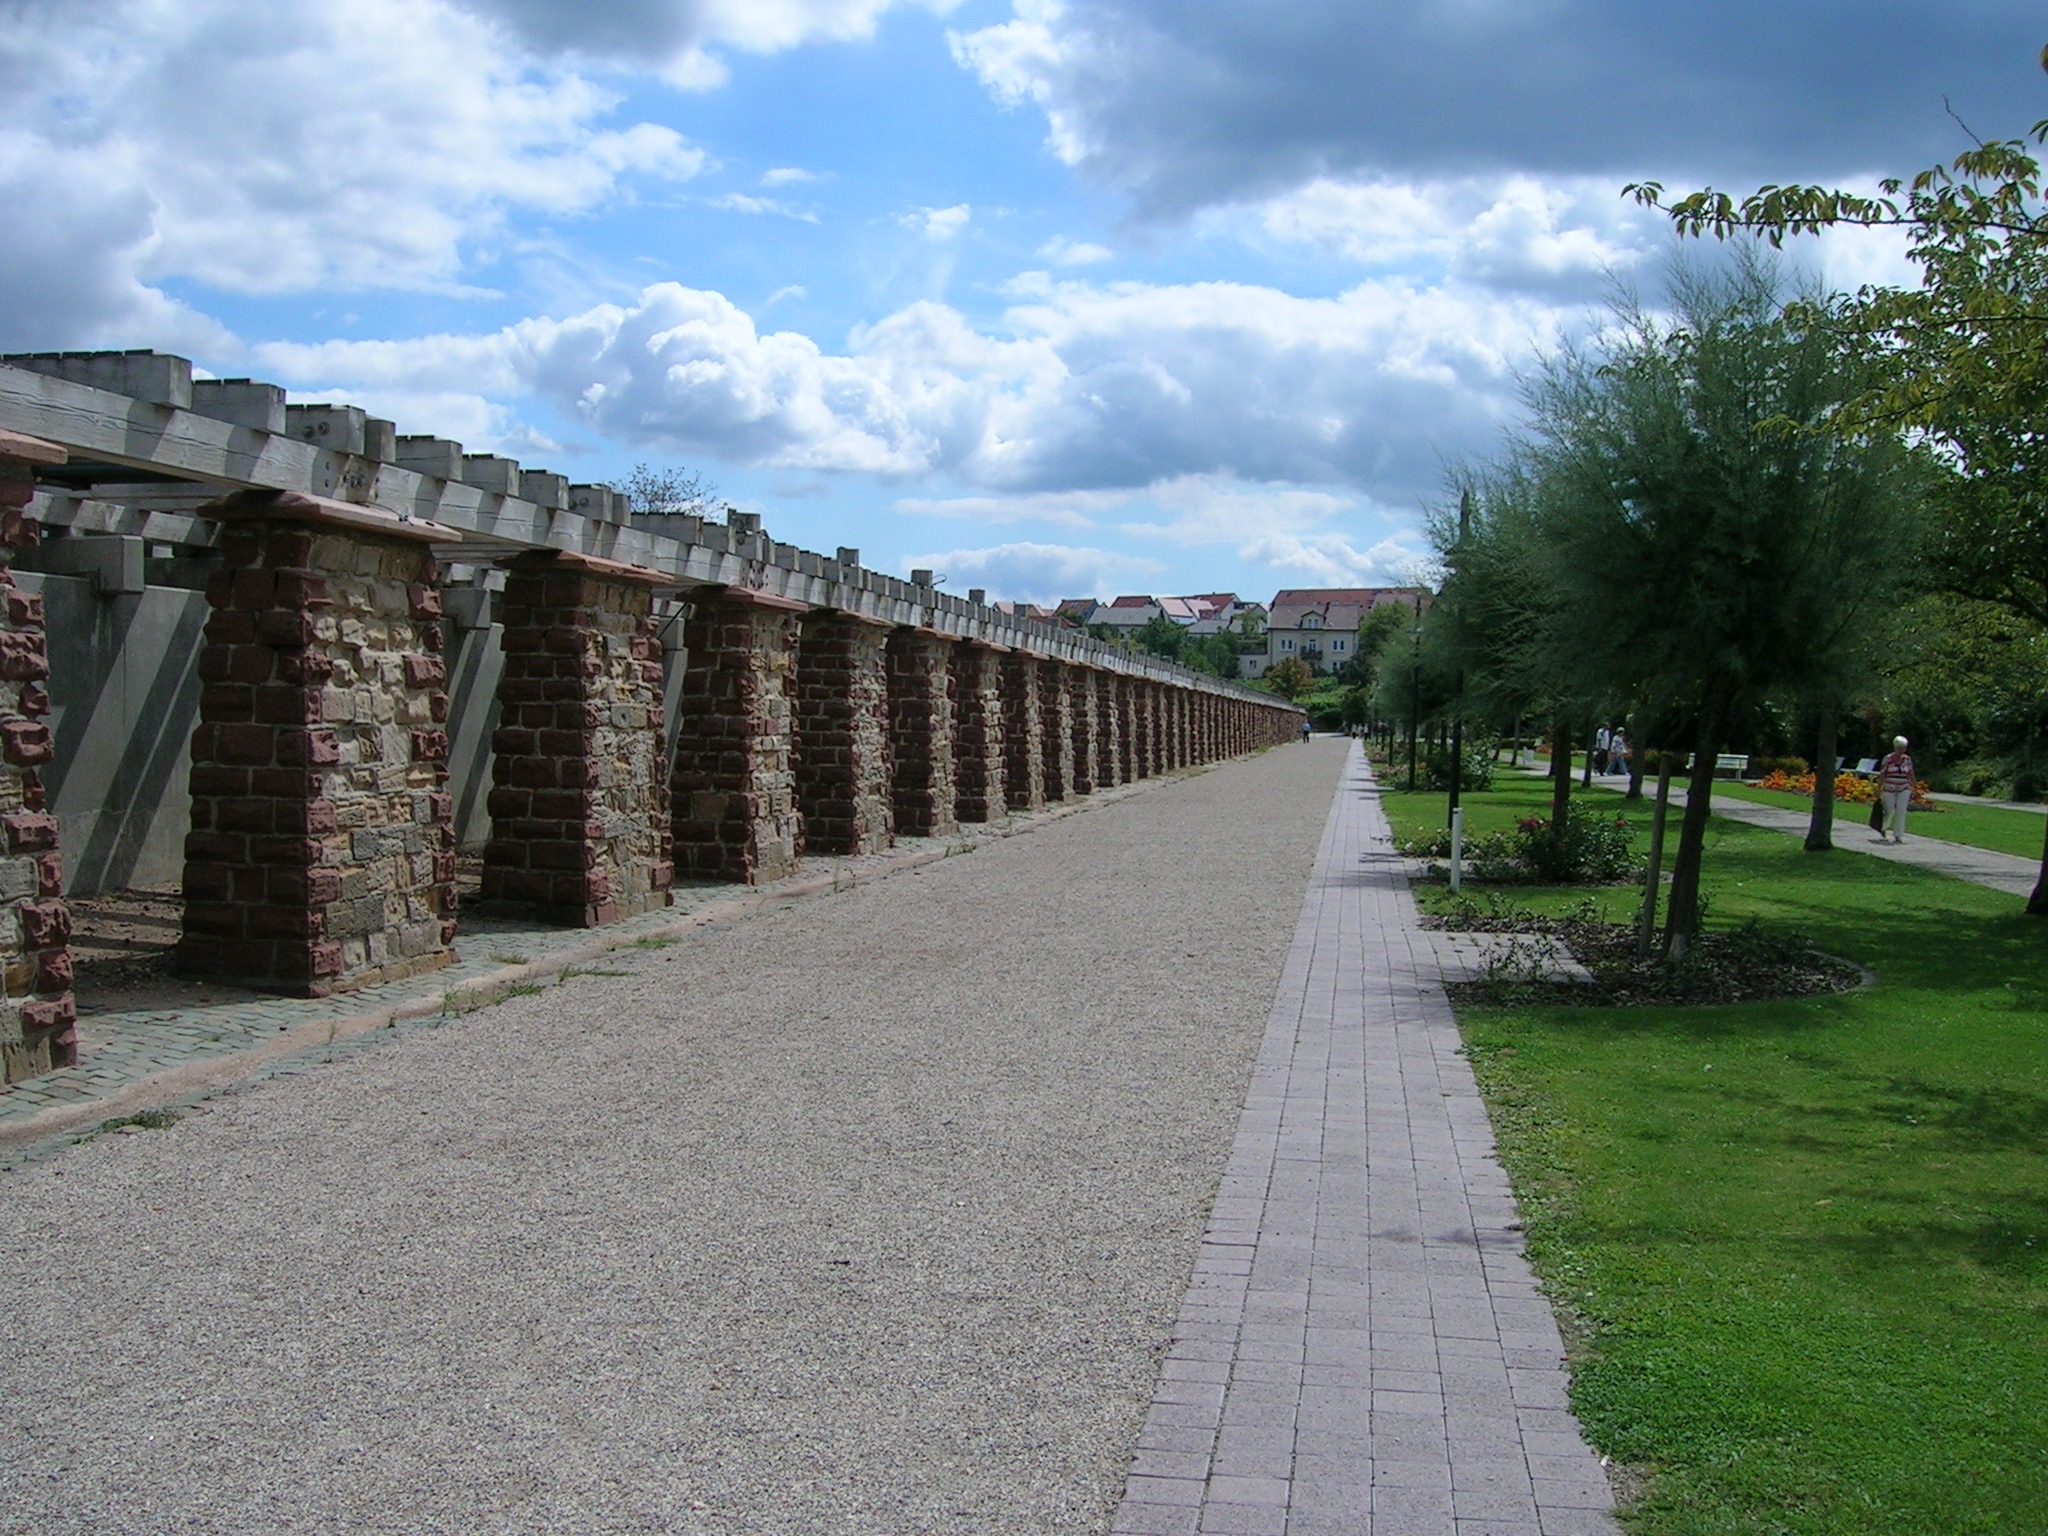
building, walkway, estate, salt pans, bad d rkheim, residential area